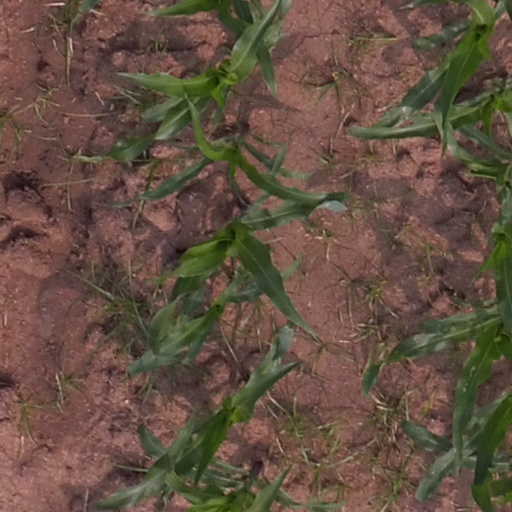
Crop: maize; corn